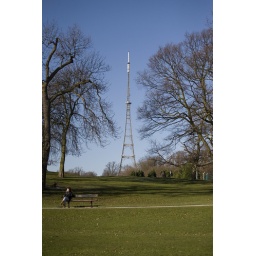
A wonderful blue sky winter day in crystal palace park.